Anna Maria Dengel

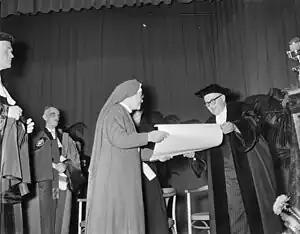
Dengel receives an honorary doctorate (Nijmegen, 1958)

Mother Anna Maria Dengel, Medical Mission Sisters (S.C.M.M.), (16 March 1892 – 17 April 1980) was an Austrian physician, Religious Sister and missionary. She was the founder of the Medical Mission Sisters, which was among the first congregations of Religious Sisters authorized by the Roman Catholic Church to provide full medical care to the poor and needy in the overseas missions.